Economy of New York City

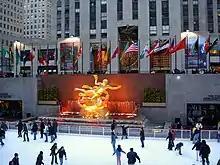
Ice skaters on a rink below a golden sculpture and a row of national flags that fly in front of a stone tower.

Many of the world's largest media conglomerates are also based in the city.